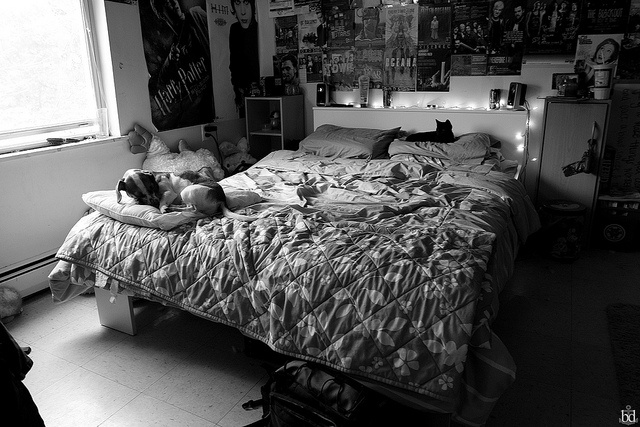
A bed in a bedroom sitting underneath a window.
A large bed with a cat and dog sleeping on it
There are some animals sitting on the end of a bed
A dog lies on the bed as a cat lies on a pillow.
A black white photo of a bedroom with a small dog laying on the large bed